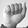
ASL letter: A